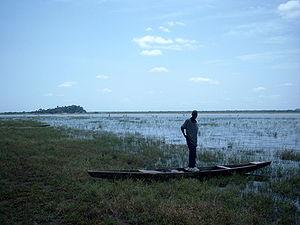
Cet article recense les zones humides du Burkina Faso concernées par la convention de Ramsar.
La Kompienga est une des 45 provinces du Burkina Faso située dans la région de l'Est.
Le barrage de Kompienga est un barrage hydroélectrique situé à proximité de la ville de Kompienga dans le département de Kompienga dans la province de la Kompienga au Burkina Faso.